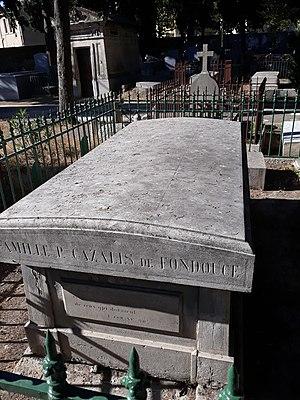
Paul Cazalis de Fondouce, né à Montpellier le 11 juin 1835, mort le 10 avril 1931, est un ingénieur, géologue et anthropologue français.